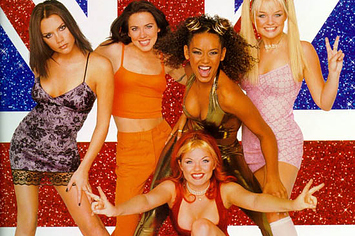
Gender: women